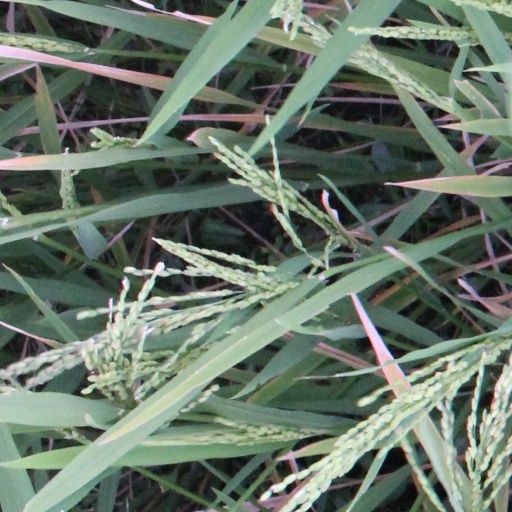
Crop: rice